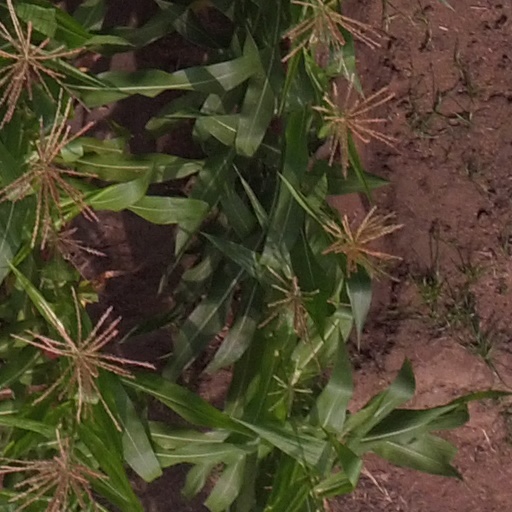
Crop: maize; corn